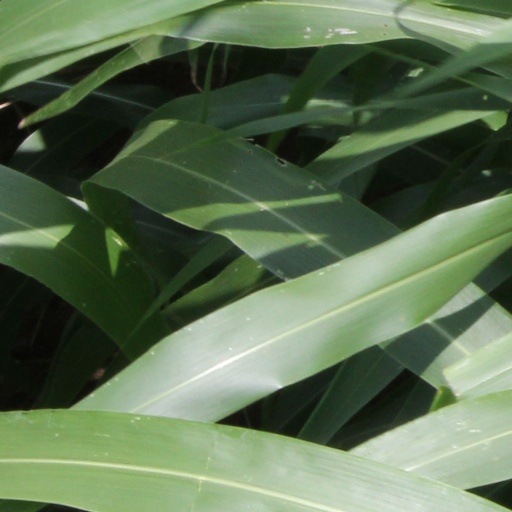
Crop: sorghum